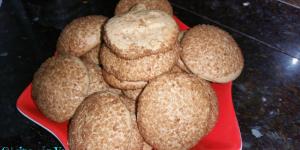
galletas de canela caseras